Kylie Minogue

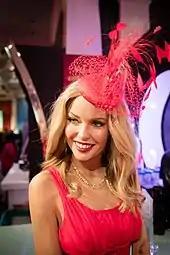
An image of a wax statue resembling Kylie Minogue, wearing a pink headpiece and dress.

Minogue released her seventeenth studio album, "Tension II" on 18 October 2024, with "Lights Camera Action" as the lead single. Serving as a "companion" to "Tension", the album features collaborations with the Blessed Madonna, Diplo, Tove Lo, Orville Peck, Bebe Rexha and Sia. The album peaked at number one in Australia and the UK. Puah Ziwei of "NME" described the album as "tighter and bolder", claiming it "surpasses its predecessor and stands strong on its own".